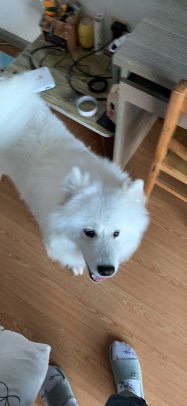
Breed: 2192-n000088-Samoyed